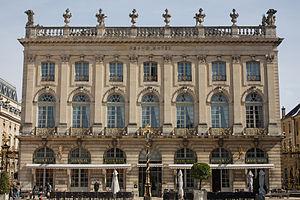
Immeubleélévation, toiture, 2 place Stanislas (Classé, 1929)
Le Grand hôtel de la Reine est un hôtel cinq étoiles situé 2 place Stanislas à Nancy.
Cet article recense les monuments historiques de Nancy, en France.
La place Stanislas est une place appartenant à un ensemble urbain classique situé à Nancy, dans la région Lorraine, en France, qui est inscrit au patrimoine mondial de l'UNESCO. Voulue par le duc de Lorraine Stanislas Leszczyński, elle a été construite entre 1751 et 1755 sous la direction de l'architecte Emmanuel Héré. Son nom et sa statue centrale ont évolué au gré des bouleversements de l'histoire de France ; elle porte son nom actuel depuis 1831. Le guide Lonely Planet a élu la place Stanislas 4e plus belle place du monde.